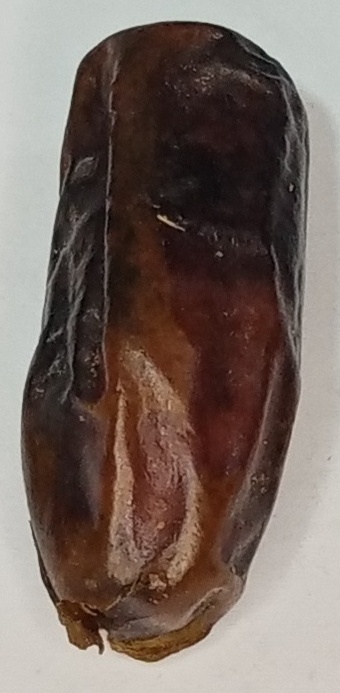
Variety: gajar
Size: large
Grade: grade-2